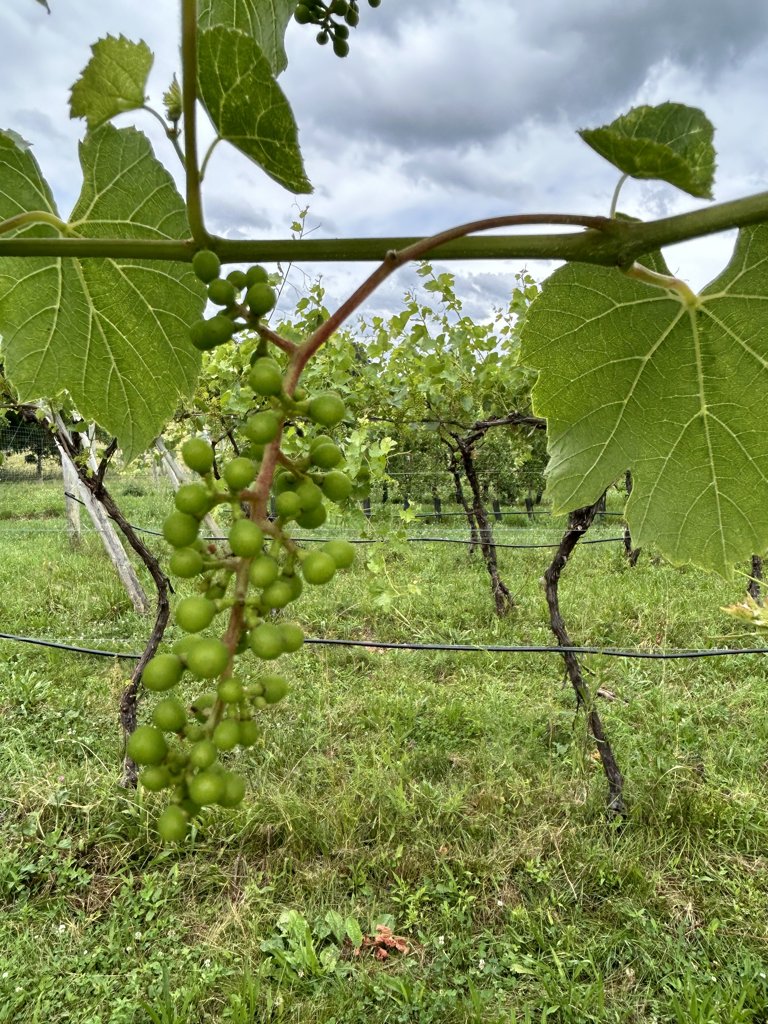
Berries visible: 69
Grape clusters: 2